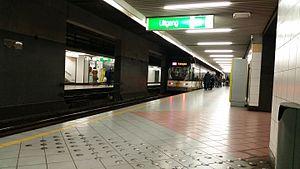
Elisabeth est une station du prémétro d'Anvers, faisant dès lors partie du réseau du tramway d'Anvers. Elle est située au Nord de la ville, sous le carrefour de la rue Sainte-Élisabeth avec la Greinstraat et la Delinstraat.